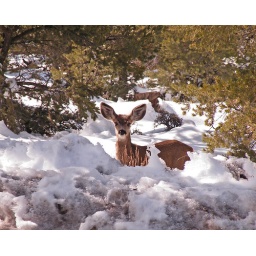
This deer was beside the road as we drove past. We stopped and I took this through the open window